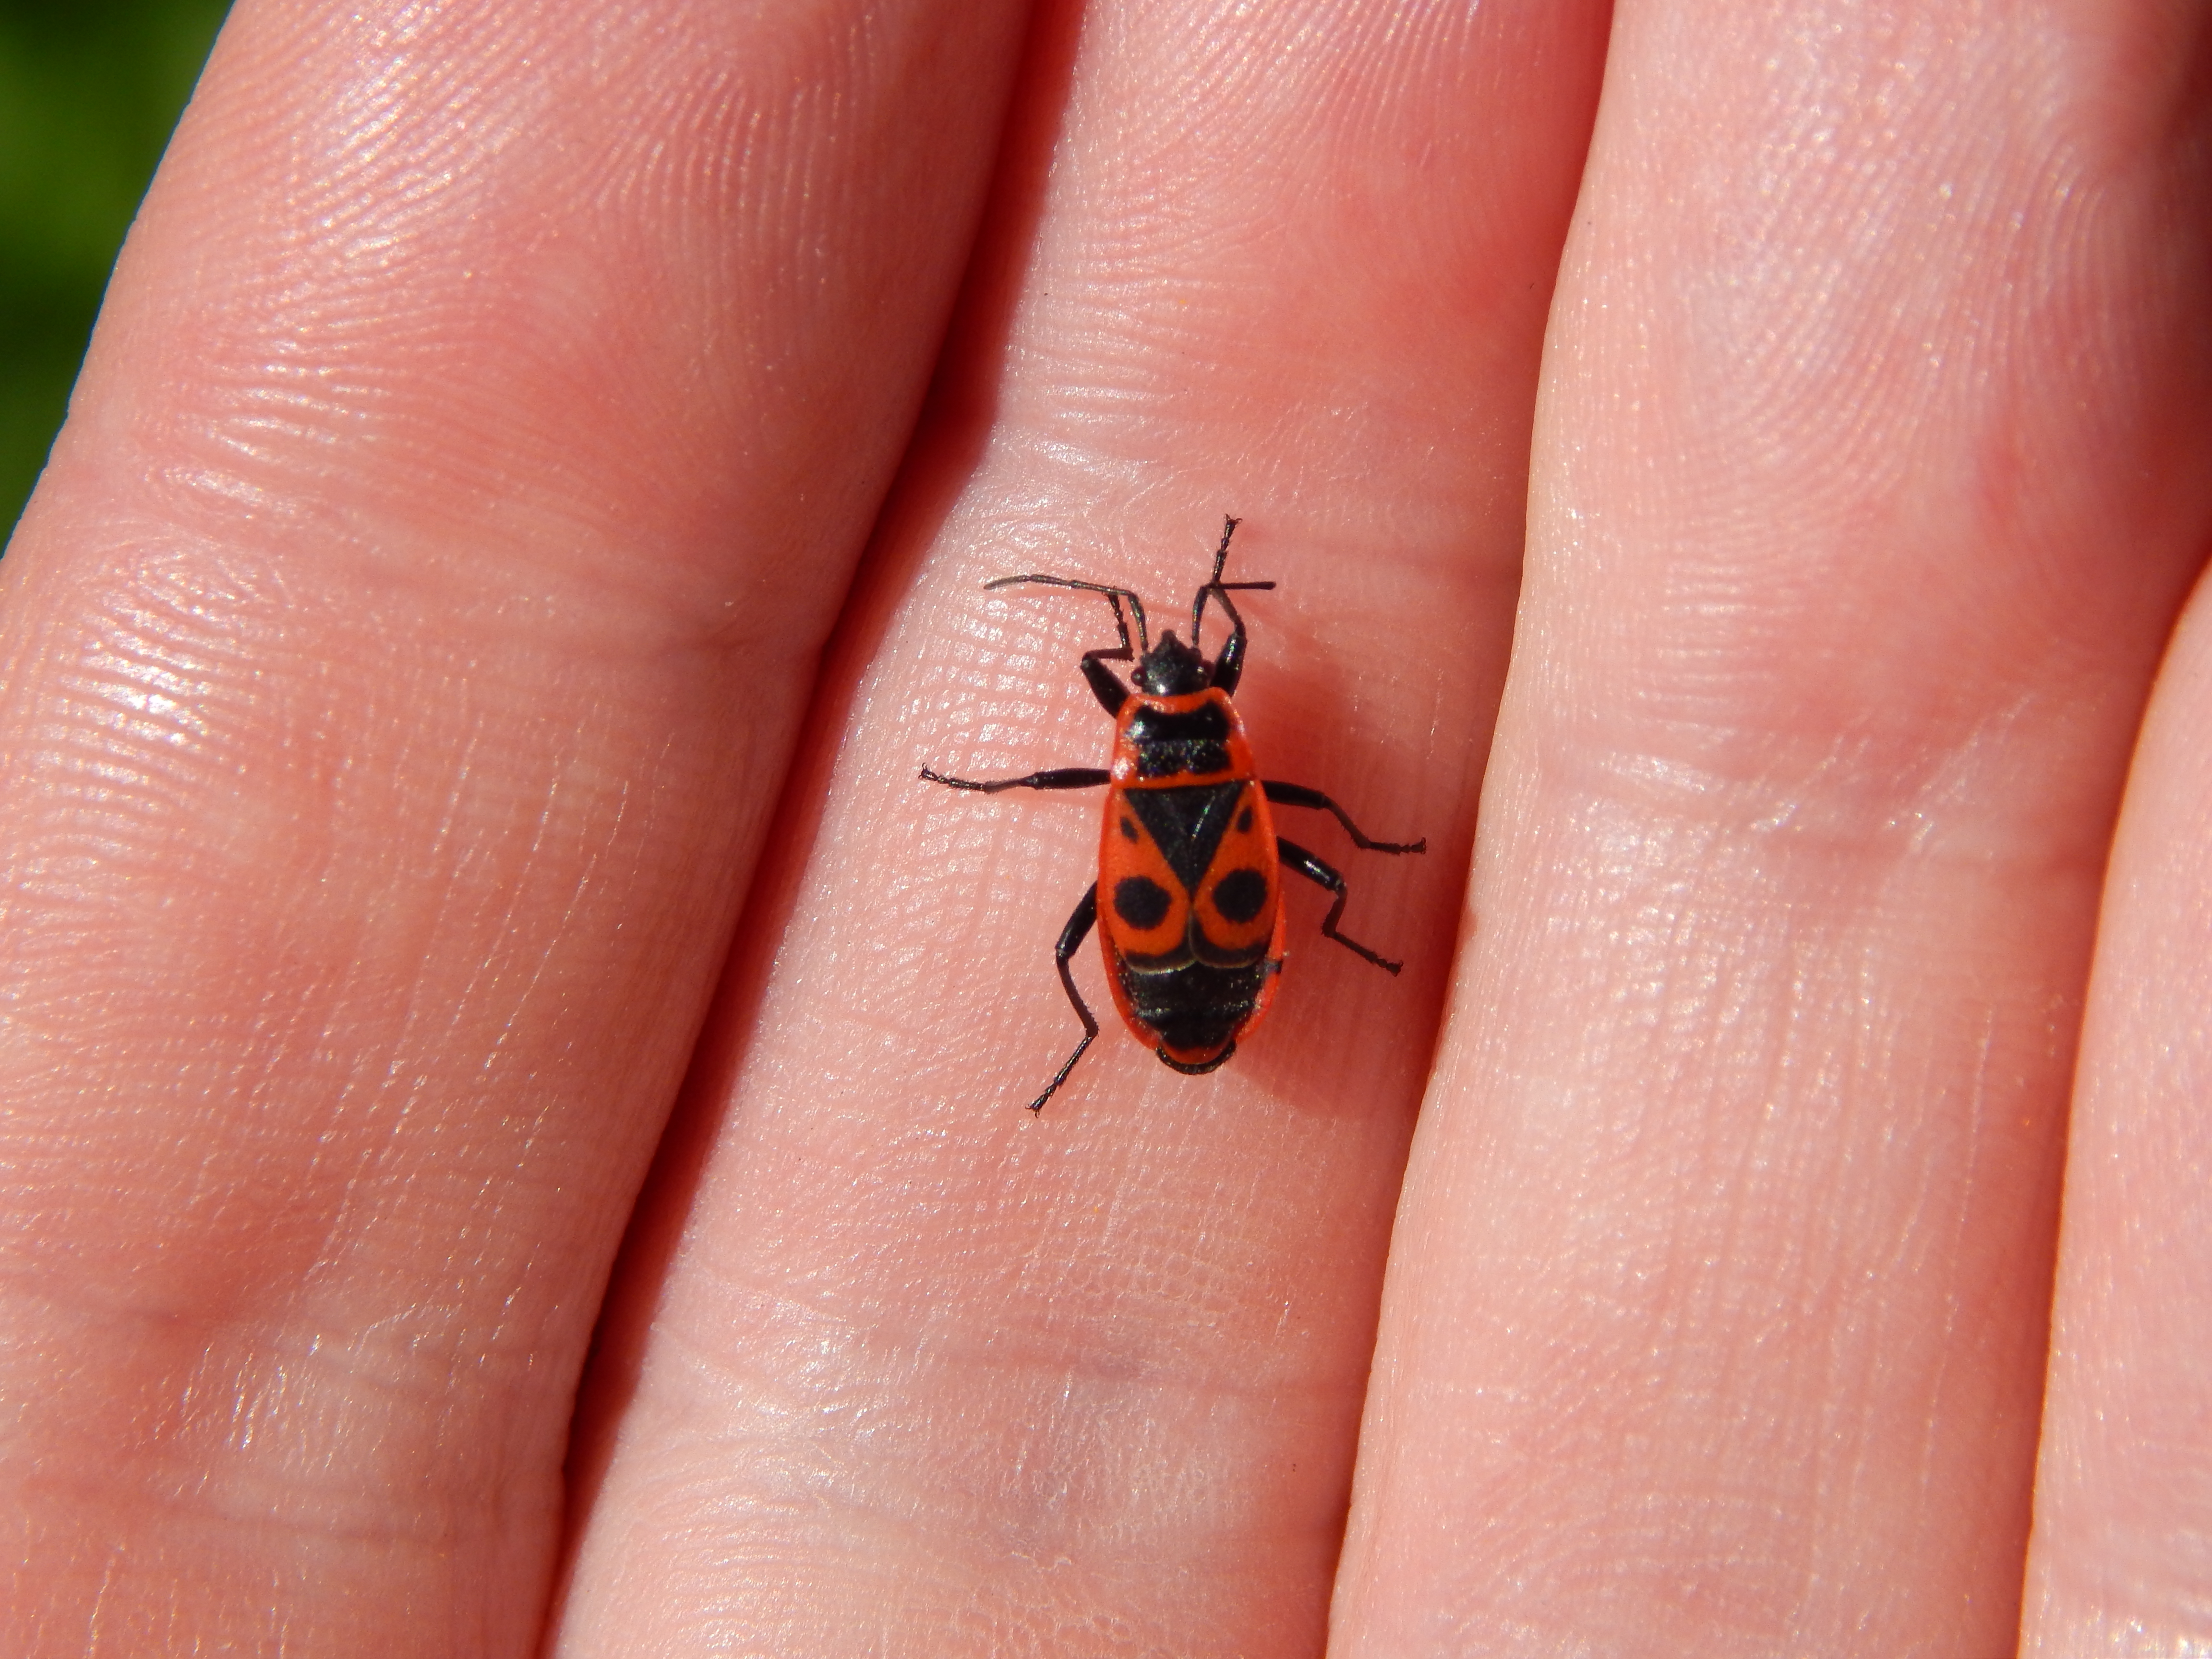
animal, background, animals, nature, winter, lemur, white, head, mammal, tiger, beautiful, wild, wildlife, cat, zoo, cage, enclosure, portrait, cute, park, domestic, face, field, scene, funny, insect, invertebrate, fauna, beetle, pest, arthropod, macro photography, close up, membrane winged insect, finger, organism, weevil, nail